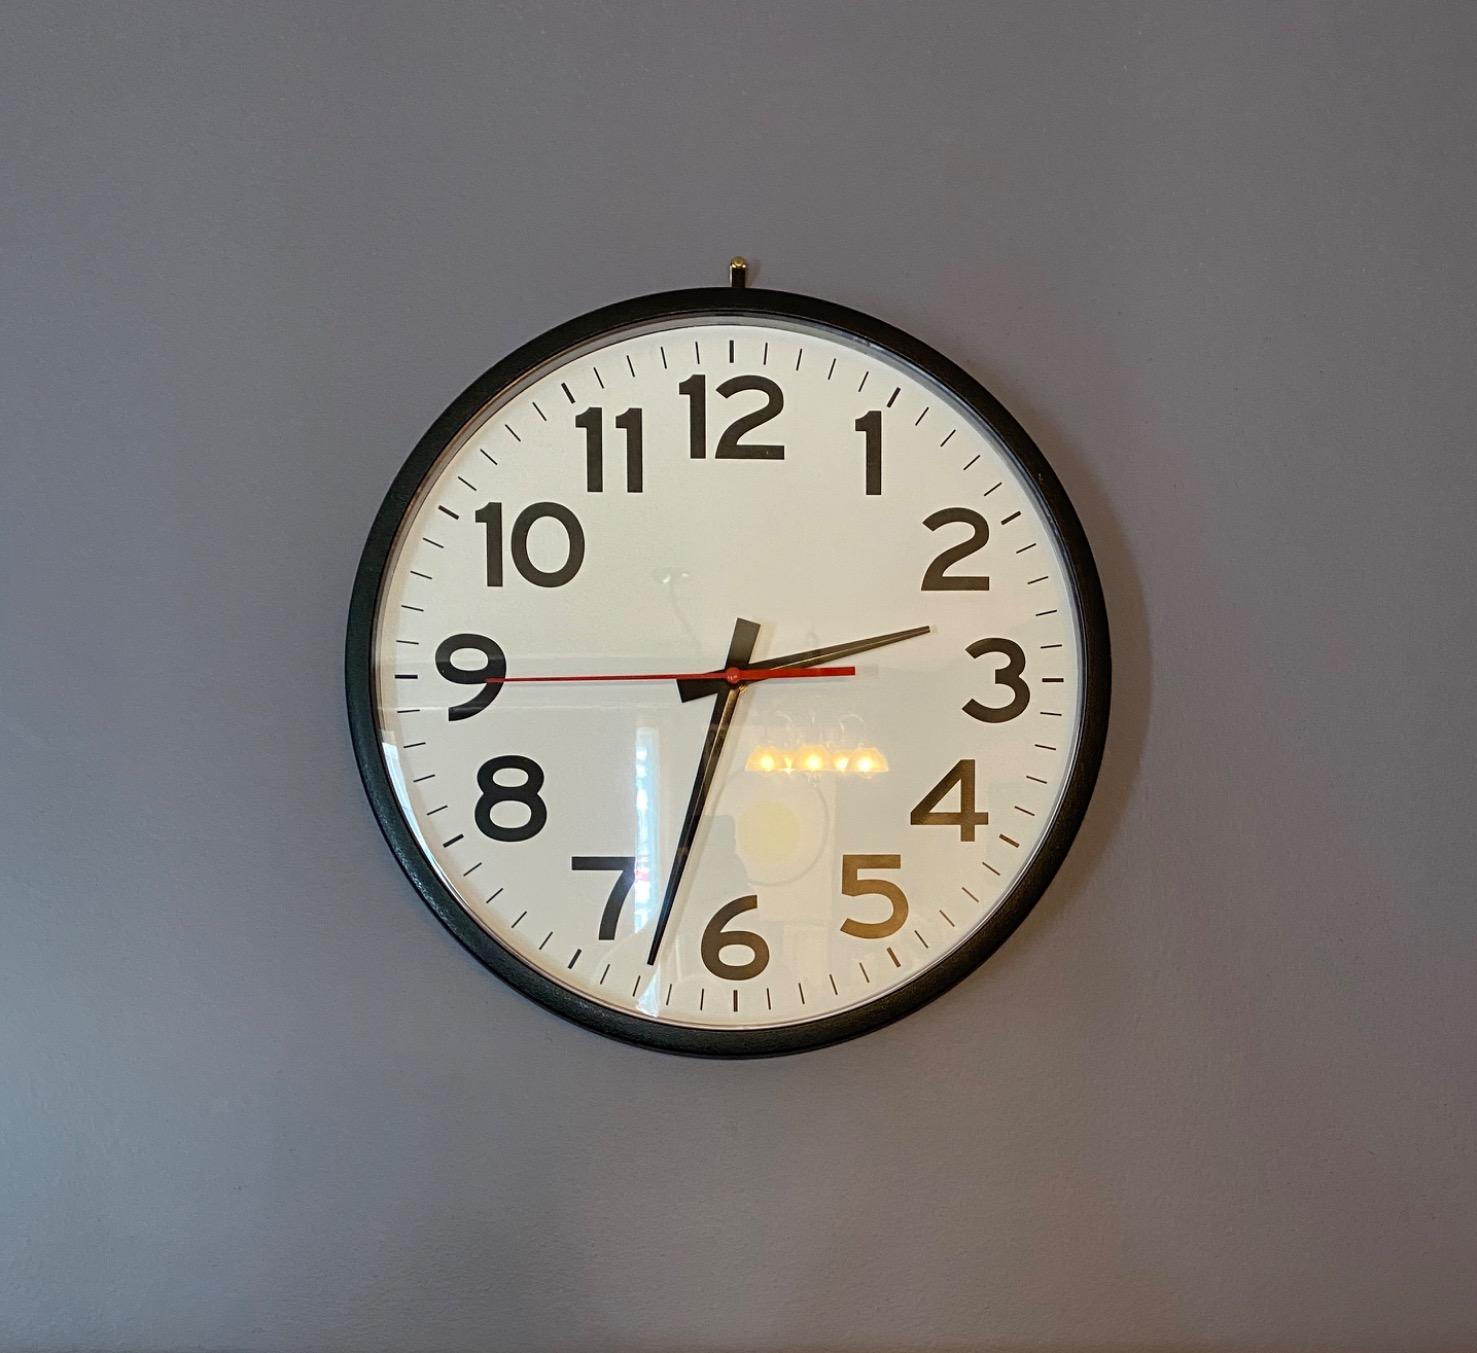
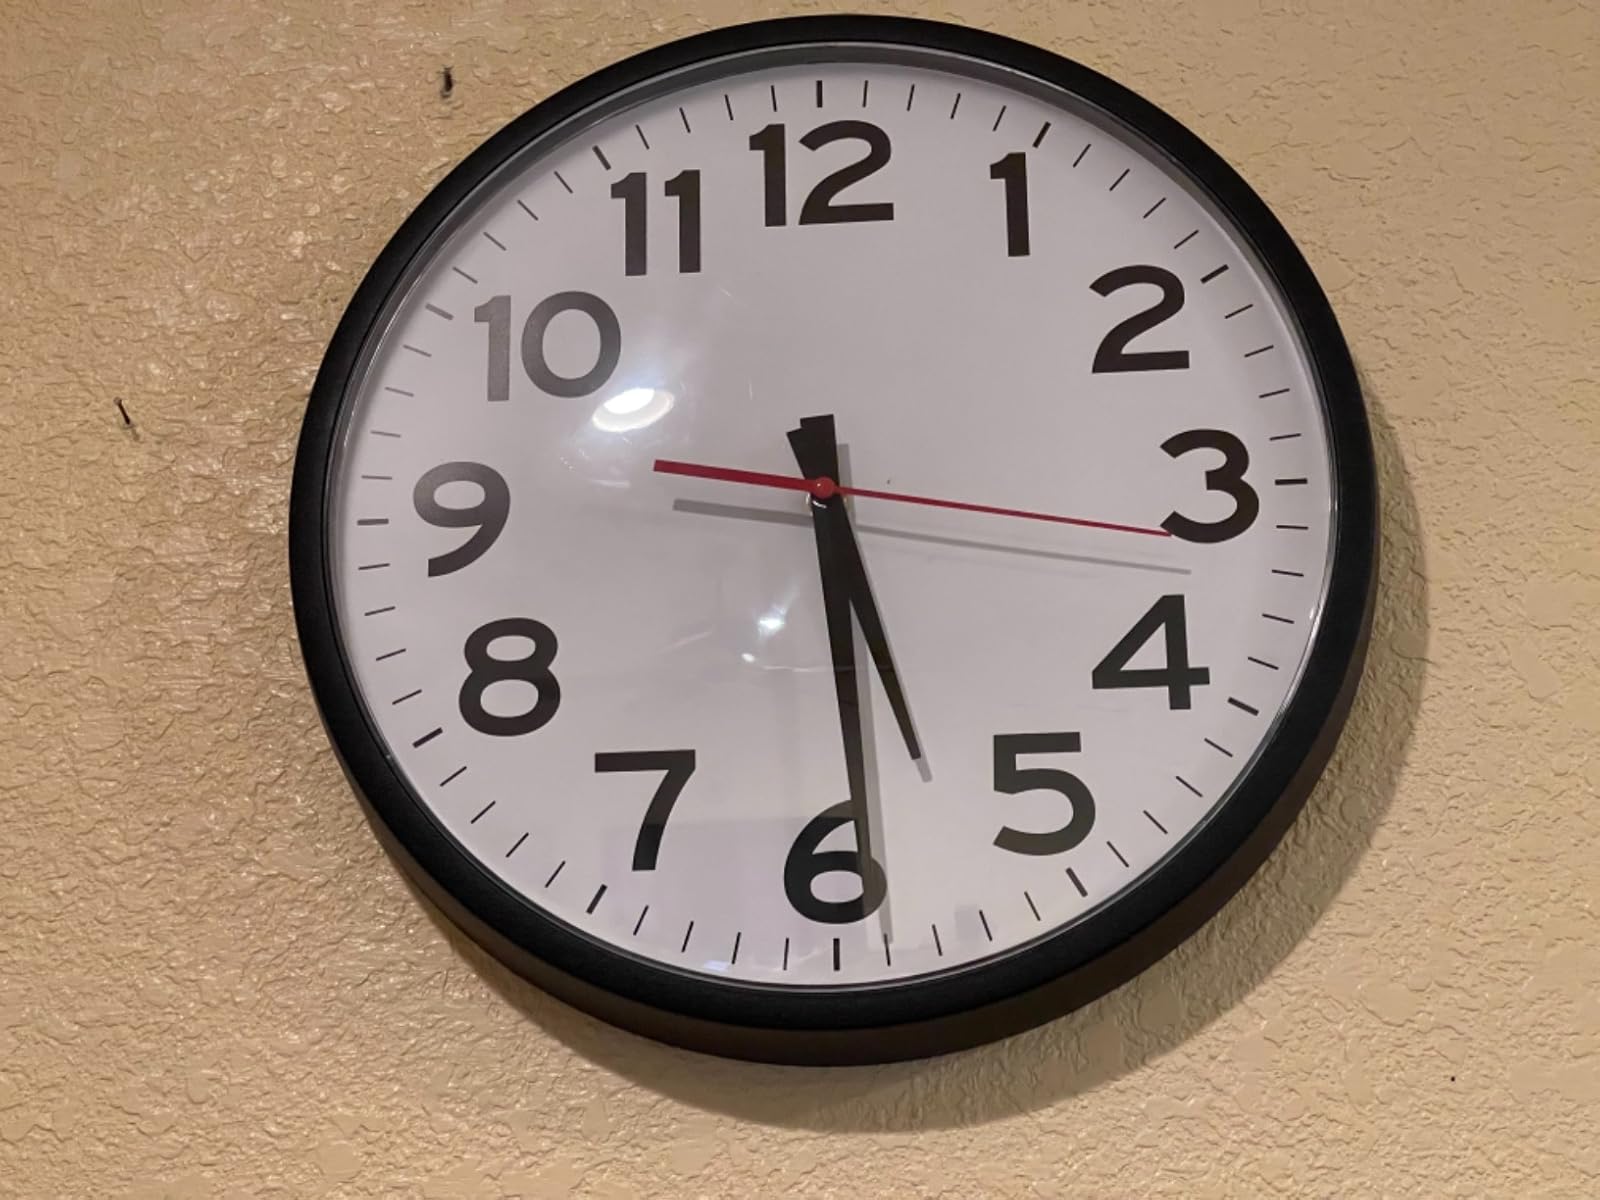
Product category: clock
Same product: yes